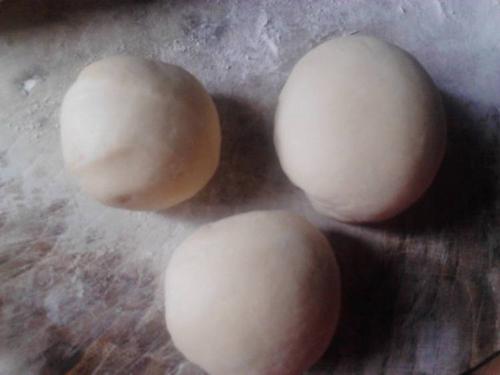
Label: trash